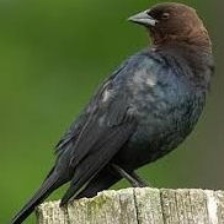
Species: BROWN HEADED COWBIRD
Scientific name: MOLOTHRUS ATER